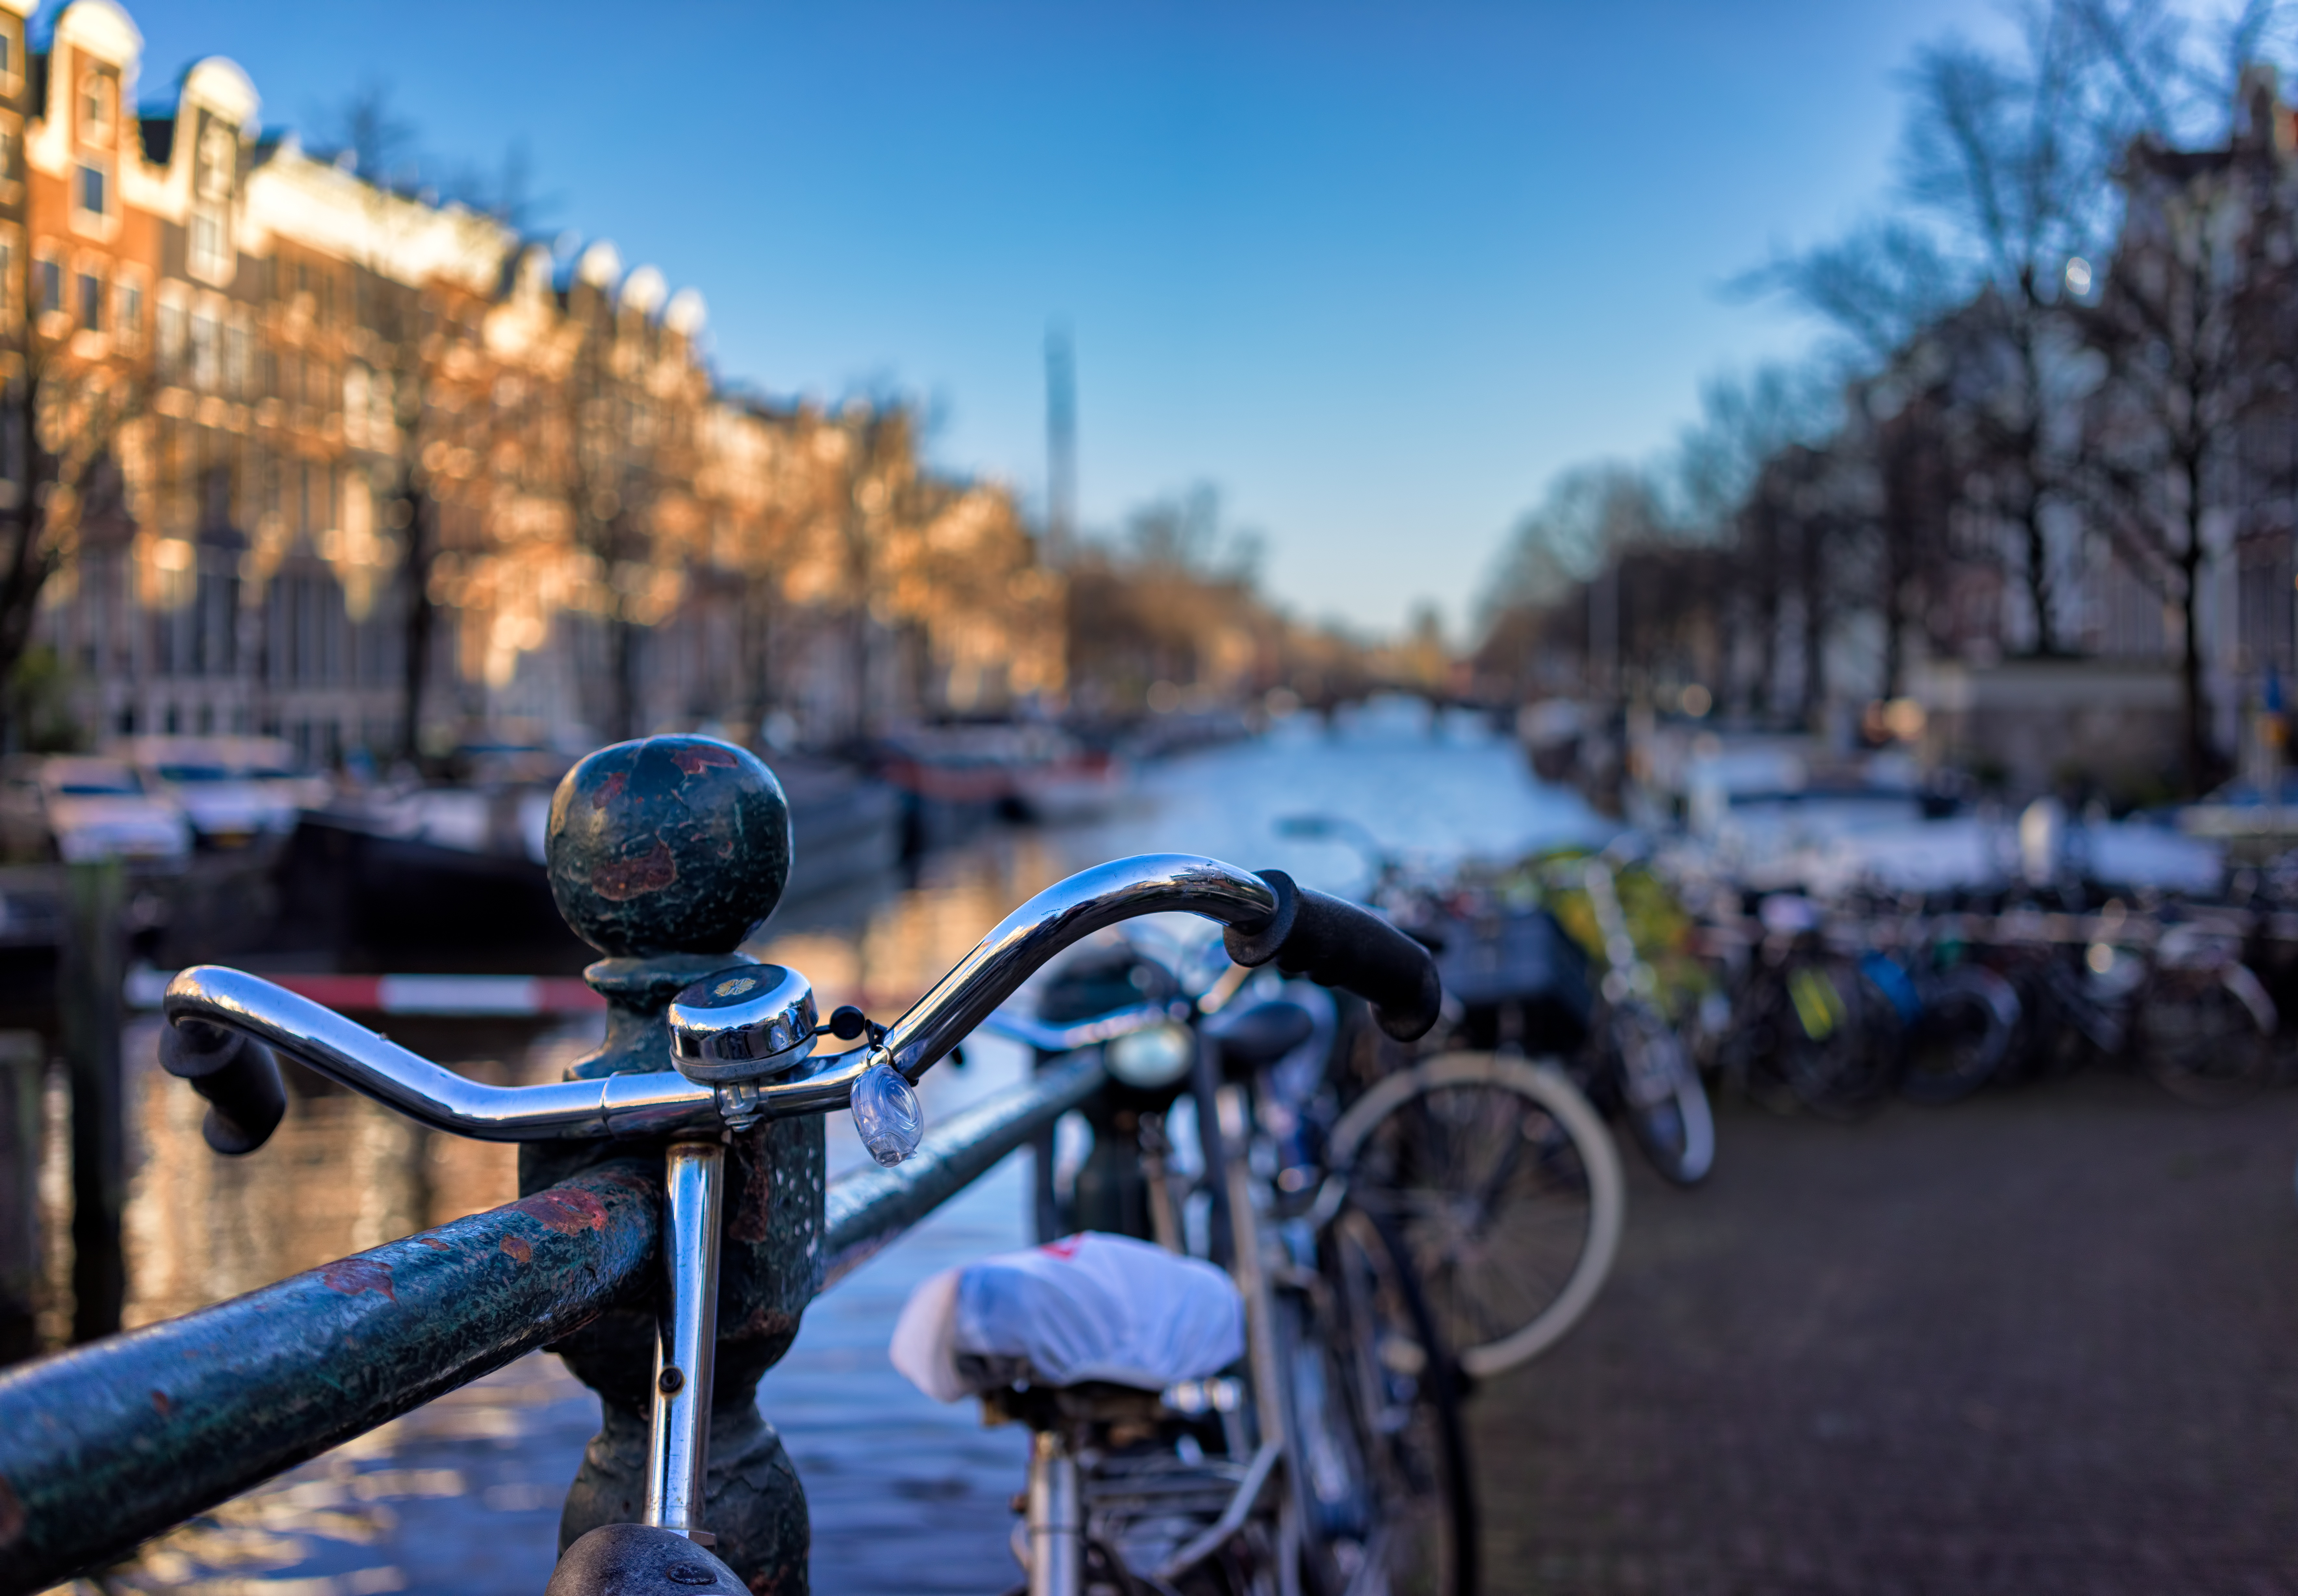
bicycle, vehicle, season, sports equipment, mountain bike, cycling, land vehicle, cycle sport, cyclo cross